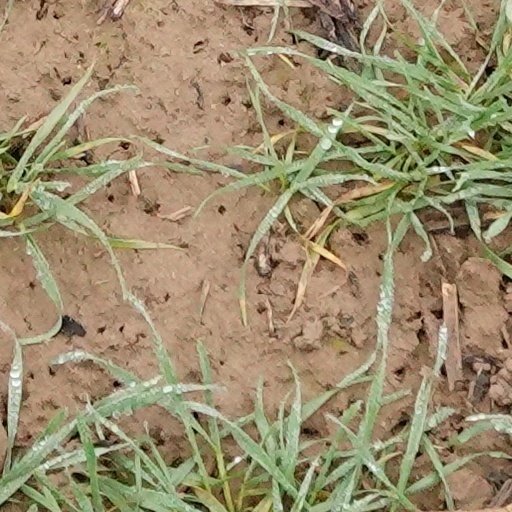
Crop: wheat